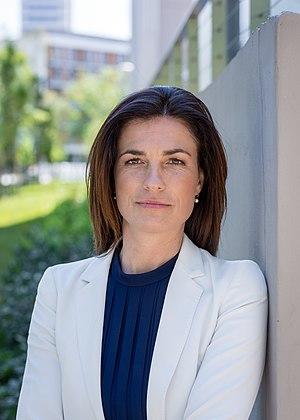
Judit Varga, née le 10 septembre 1980 à Miskolc, est une juriste et femme politique hongroise. Depuis le 12 juillet 2019, elle est la ministre de la Justice au sein du gouvernement Orbán IV.